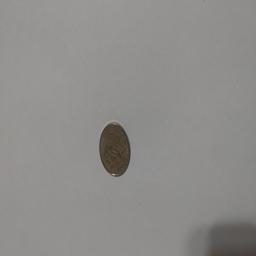
Label: 1_New_Front